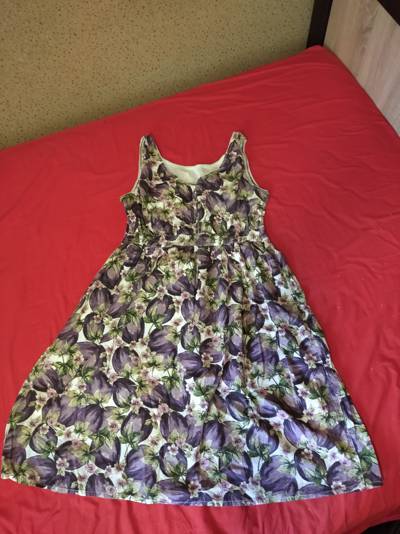
Waste category: clothes